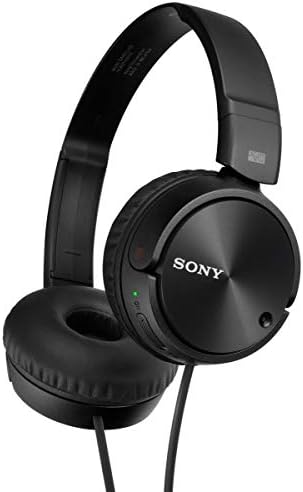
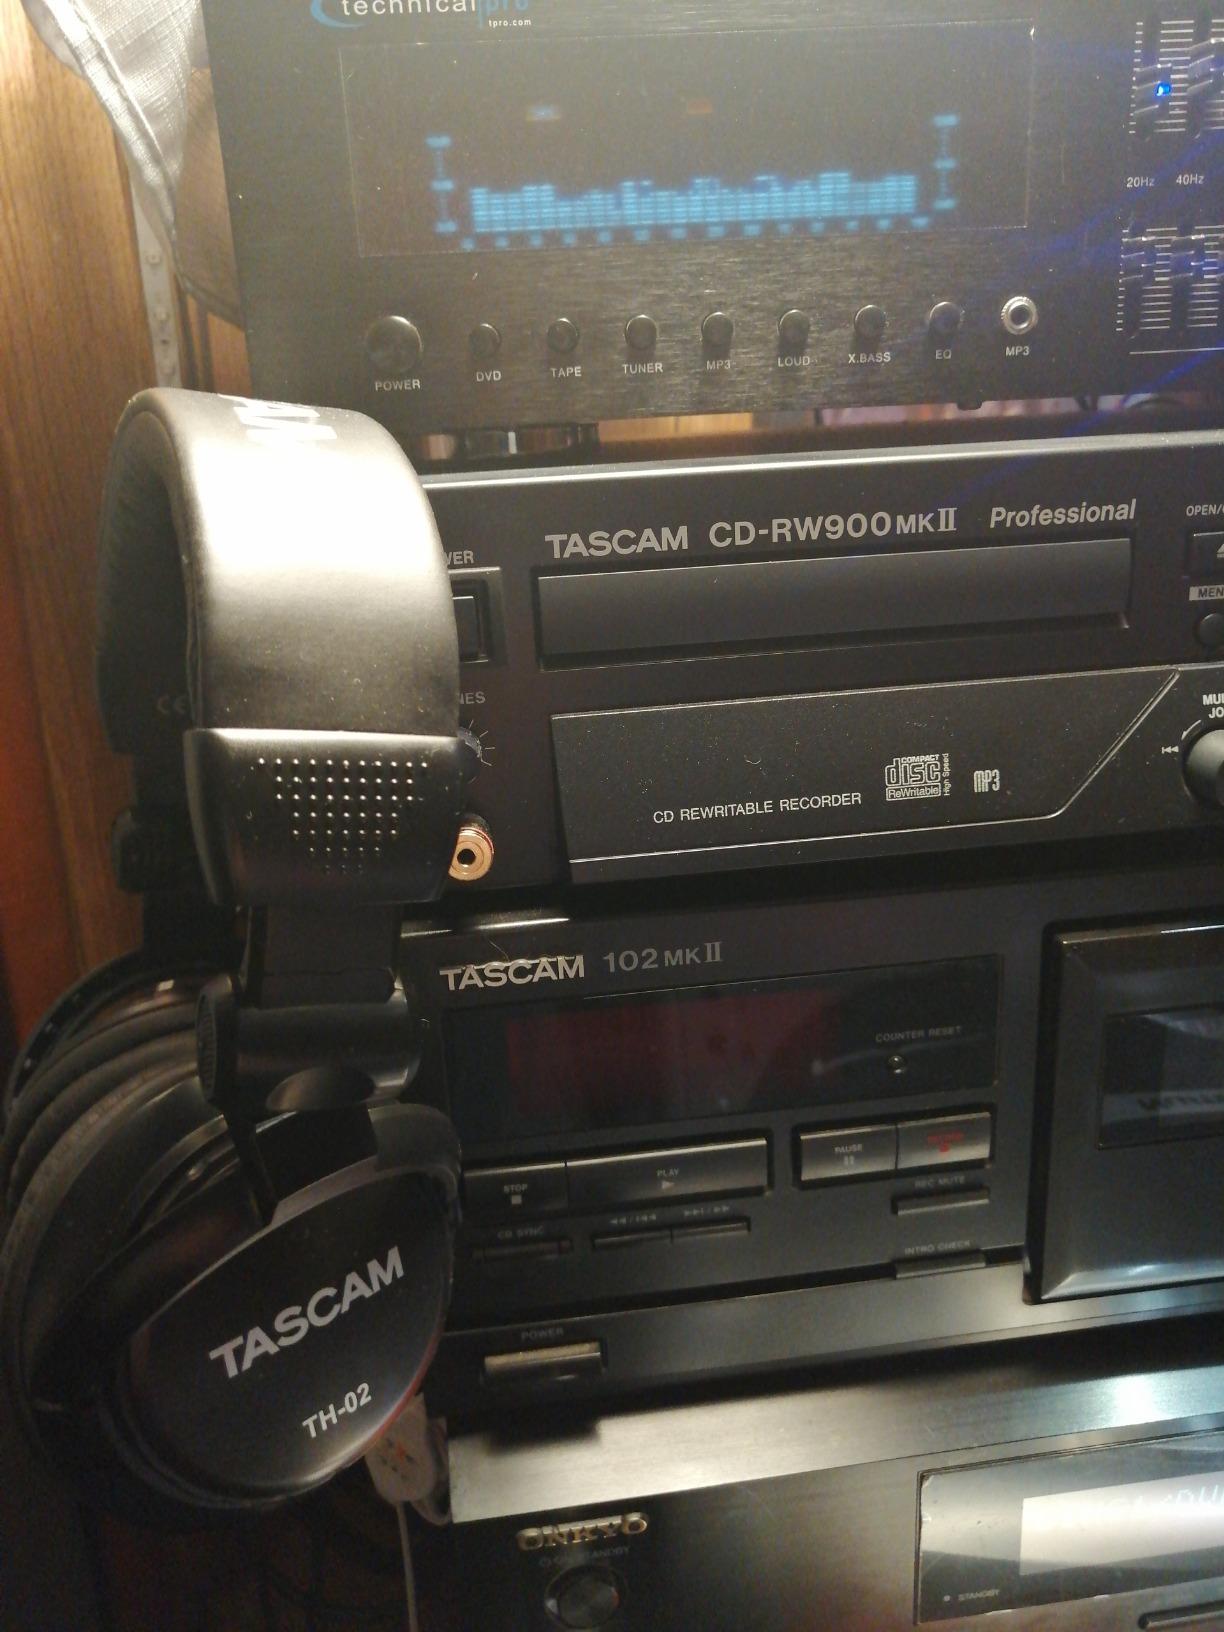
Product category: headphones
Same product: no